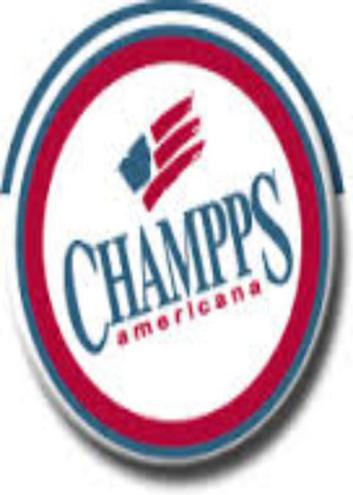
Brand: champps americana
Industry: Food